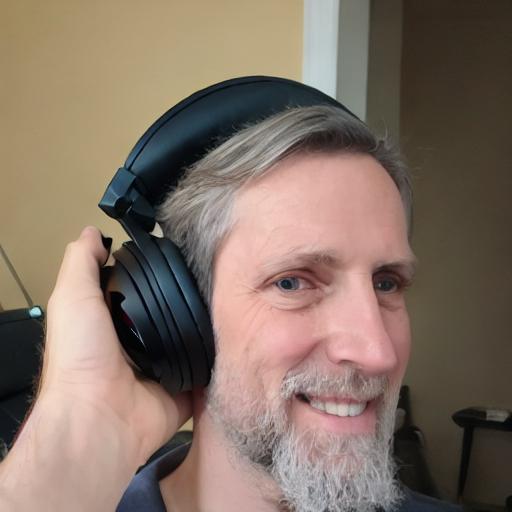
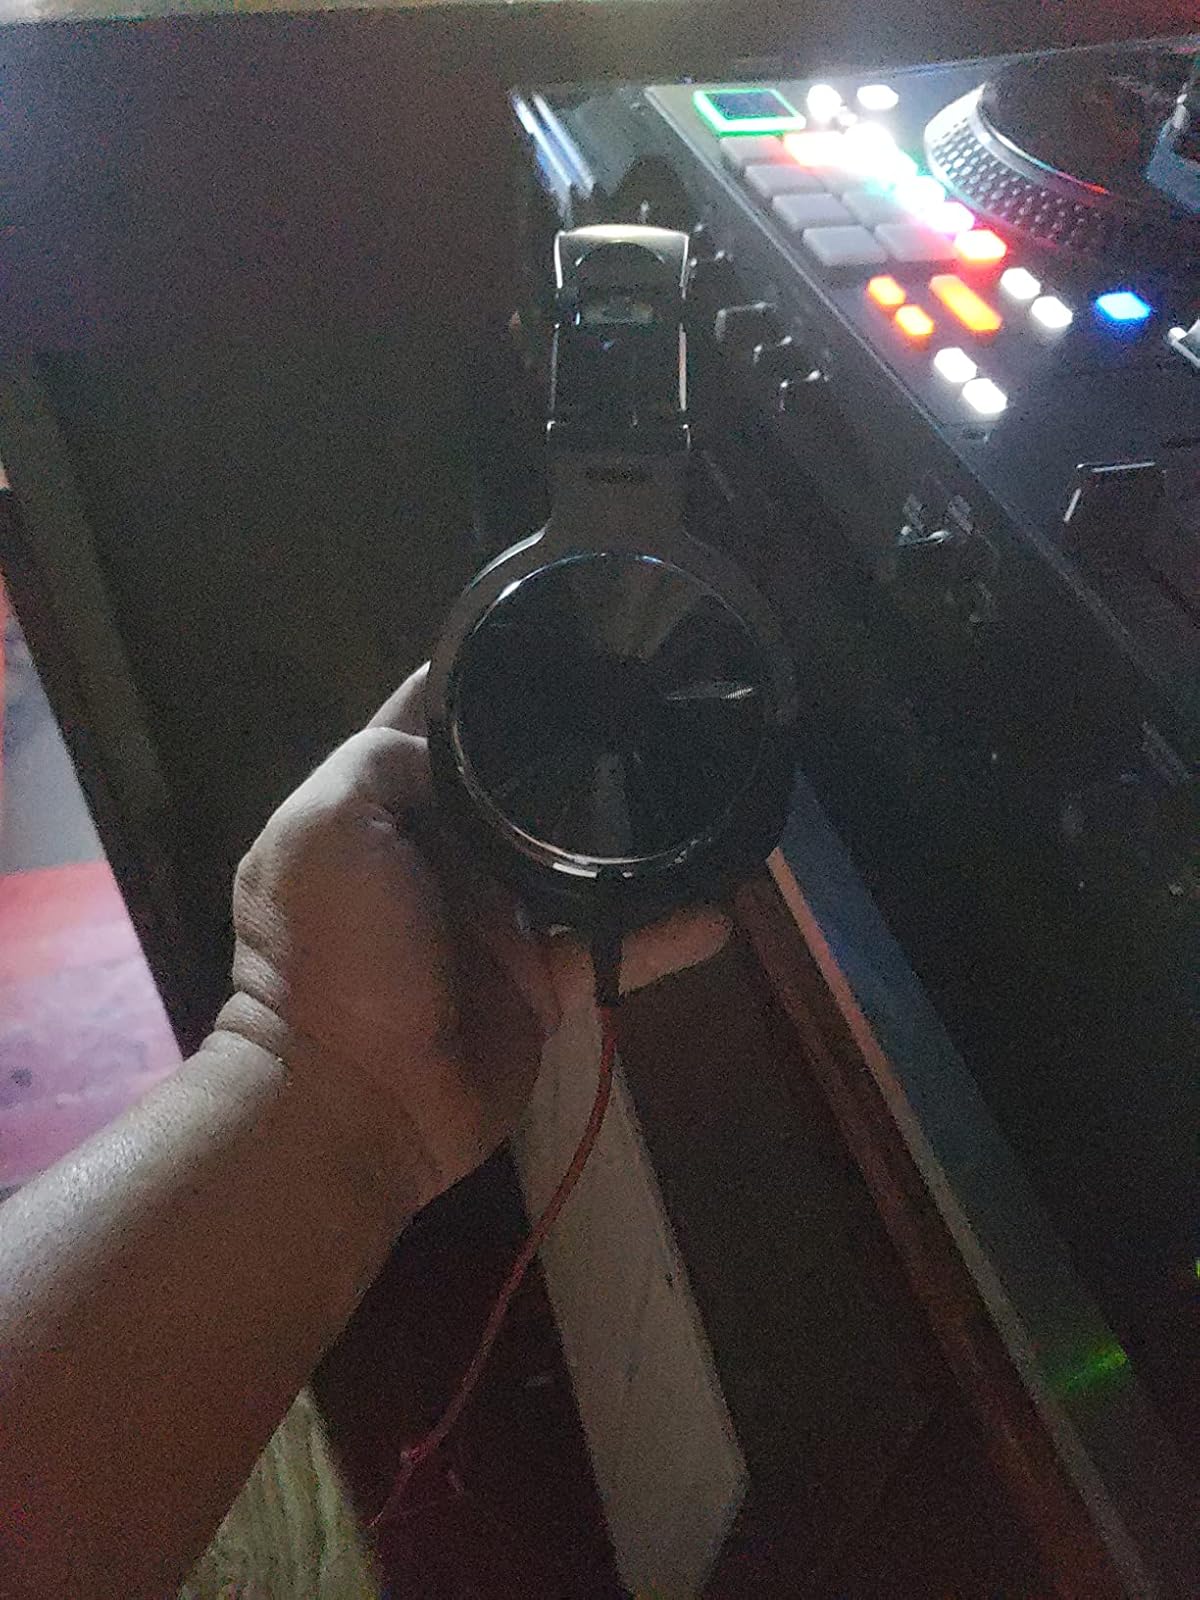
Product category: headphones
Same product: no